Battle of the Wazzir

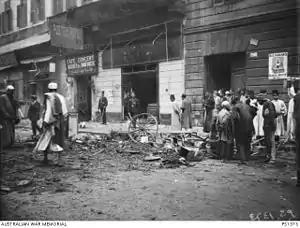
Damaged buildings in Cairo, possibly the aftermath of the riot

The Battle of the Wazzir was the name given to several riots of Australian, British and New Zealand troops in Cairo, Egypt, during World War I. The main incident occurred on 2 April 1915, but a smaller incident also took place on 31 July that year. In the aftermath of the war, another incident took place in February 1919.